8-Bit Hordes

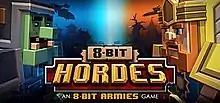

8-Bit Hordes is a real-time strategy video game developed by Petroglyph Games, which was released on August 12, 2016, for Microsoft Windows. It uses the same engine as its predecessor "8-Bit Armies", but is now based in a fantasy themed scenario.